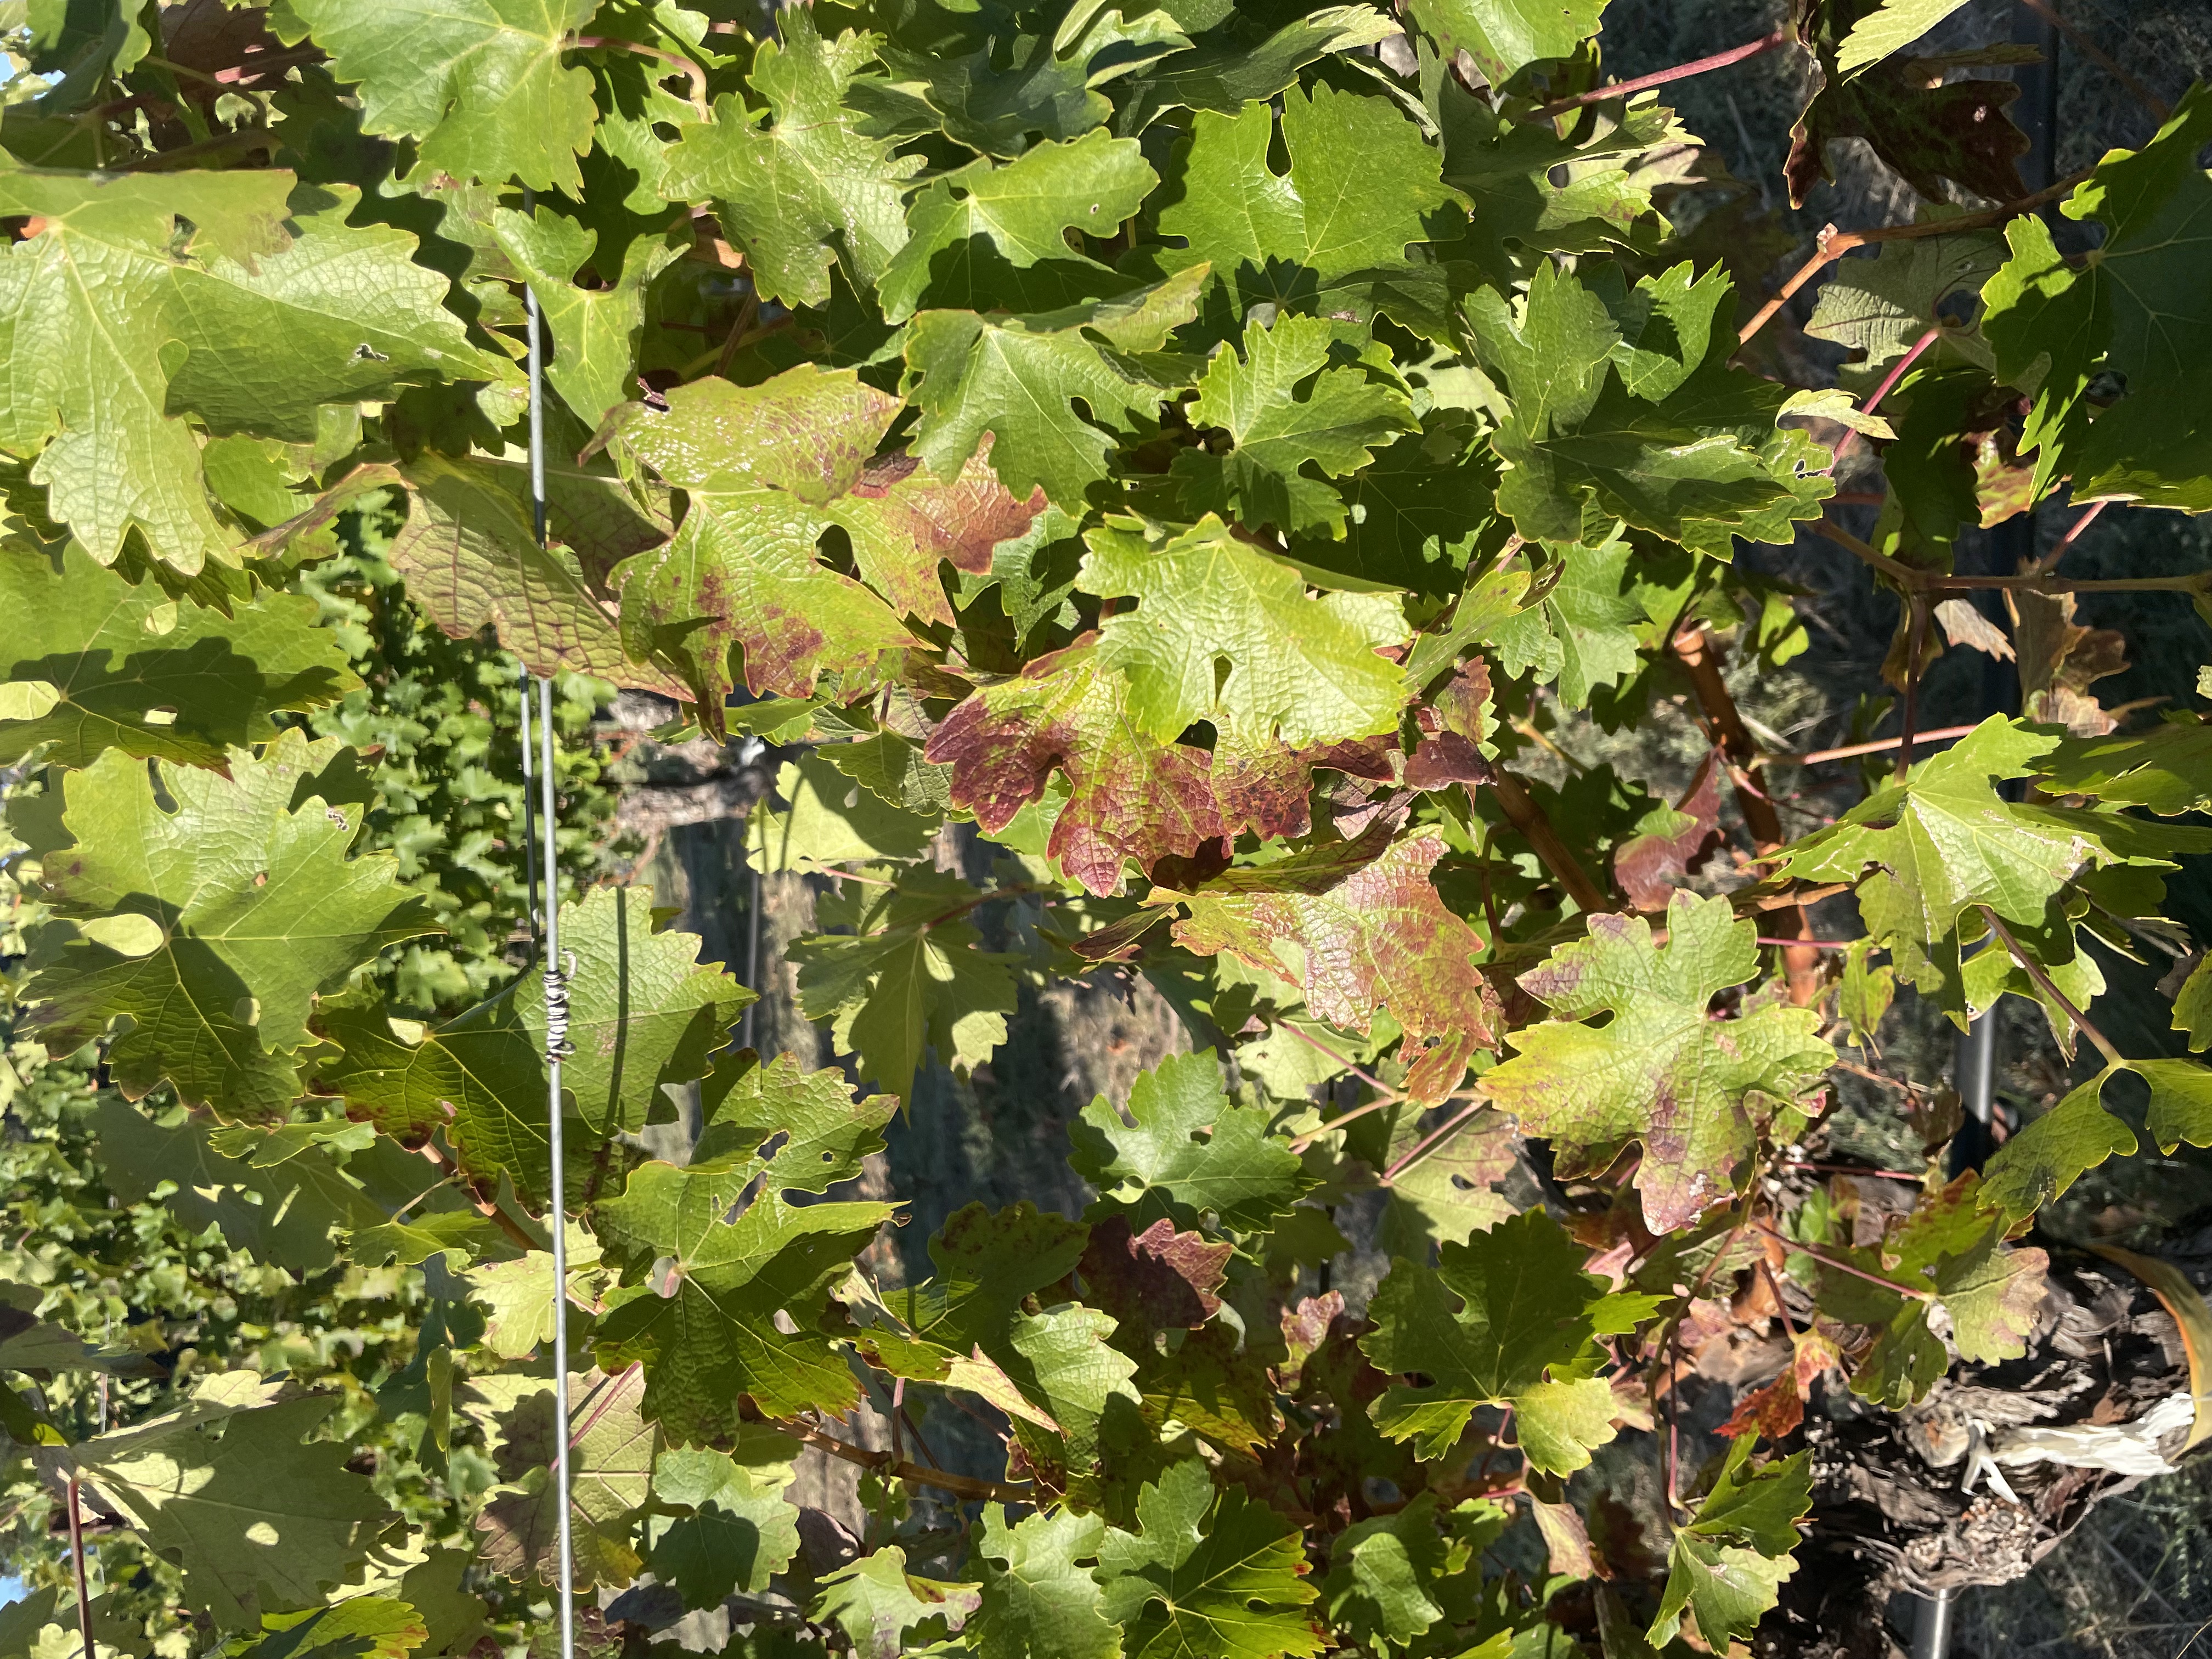
Label: Red Blotch